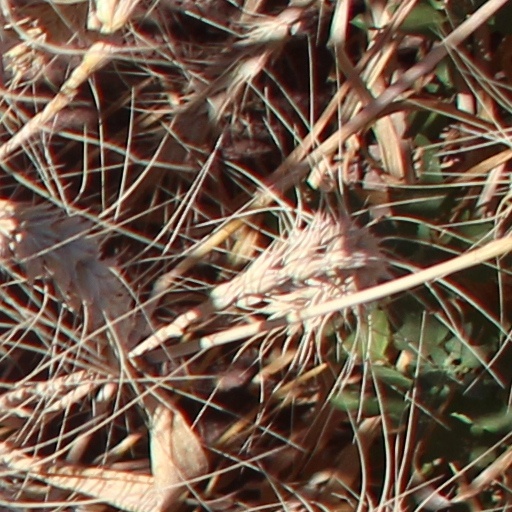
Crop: wheat